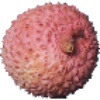
Label: lychee